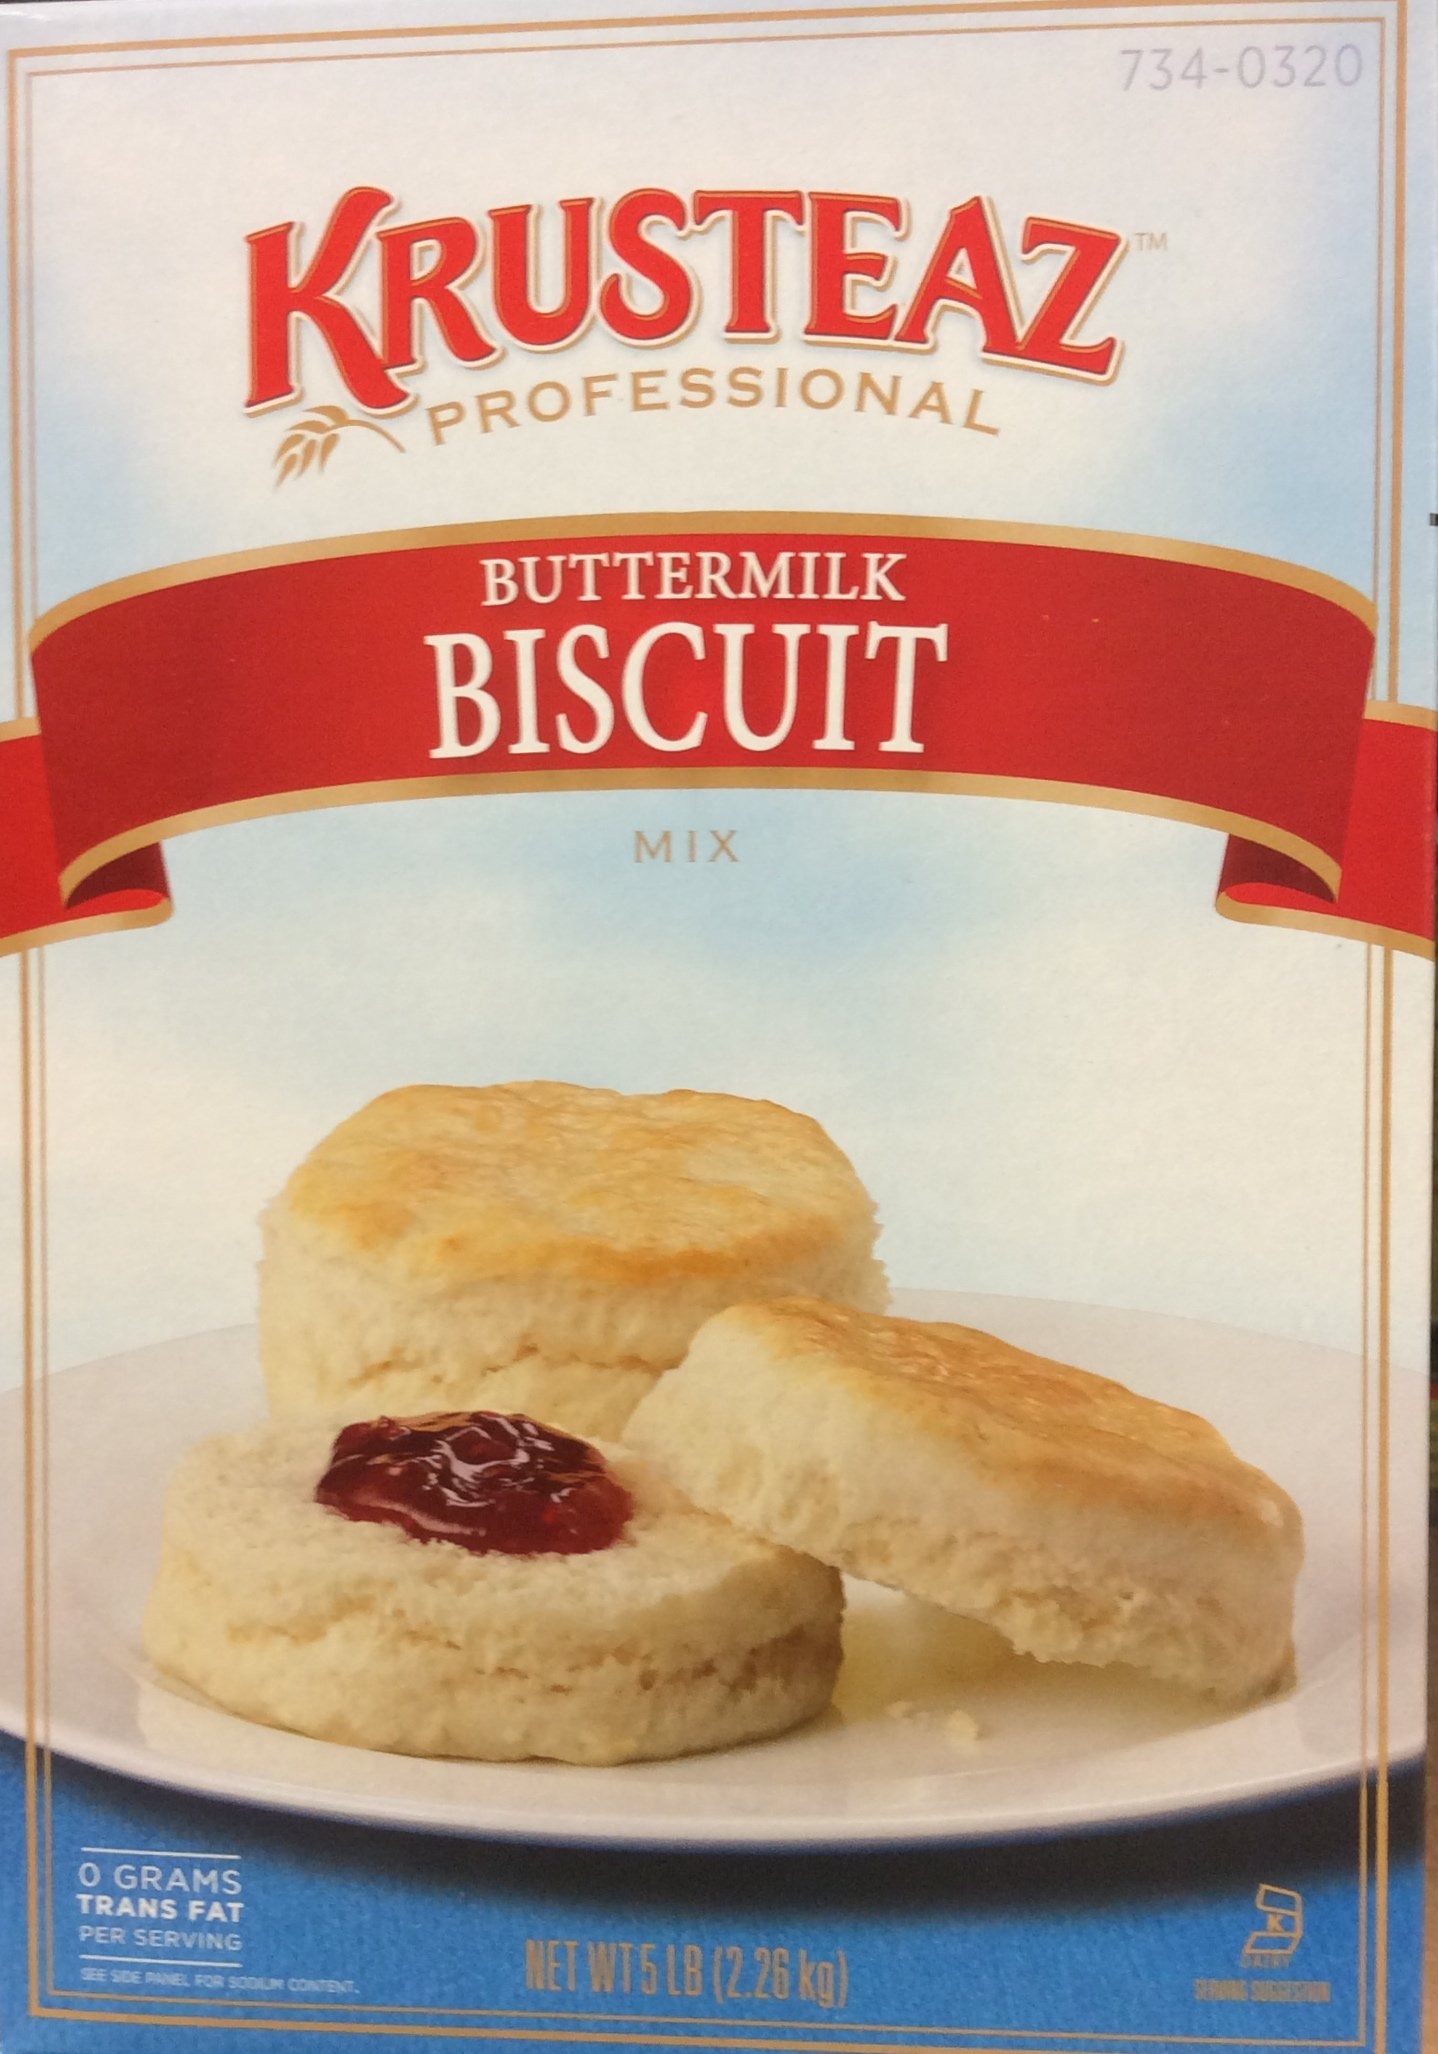
Item Name: 5 Pounds Krusteaz Buttermilk Biscuit Mix (One Unit)
Value: 80.0
Unit: Ounce

Price: 29.945